Oleg Kuzmin

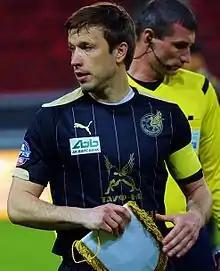
Kuzmin with Rubin Kazan in 2015

Oleg Aleksandrovich Kuzmin (born 9 May 1981) is a Russian football coach and a former player. He works as an assistant coach with Rubin Kazan. He played as a right back.